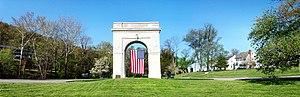
Cet article recense les arcs de triomphe construits à une époque postérieure à celle de l'Empire romain.